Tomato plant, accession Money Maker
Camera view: tilt-top (135 deg); turntable rotation: 30 degrees
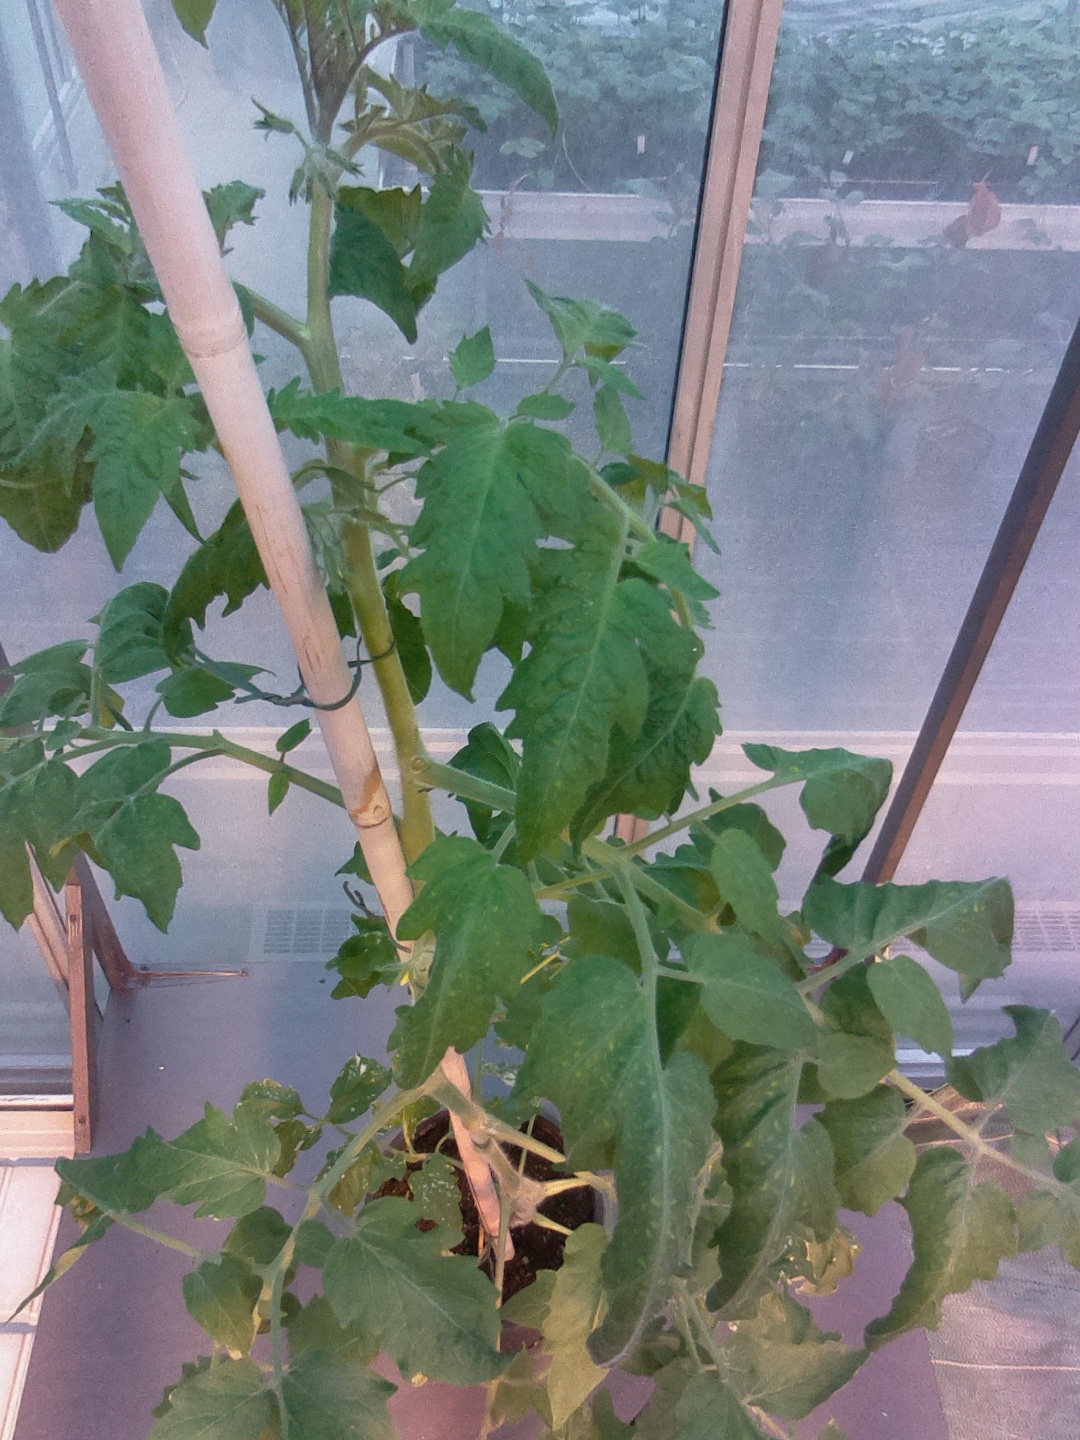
BBCH growth stage 61: 10%-20% of flowers open